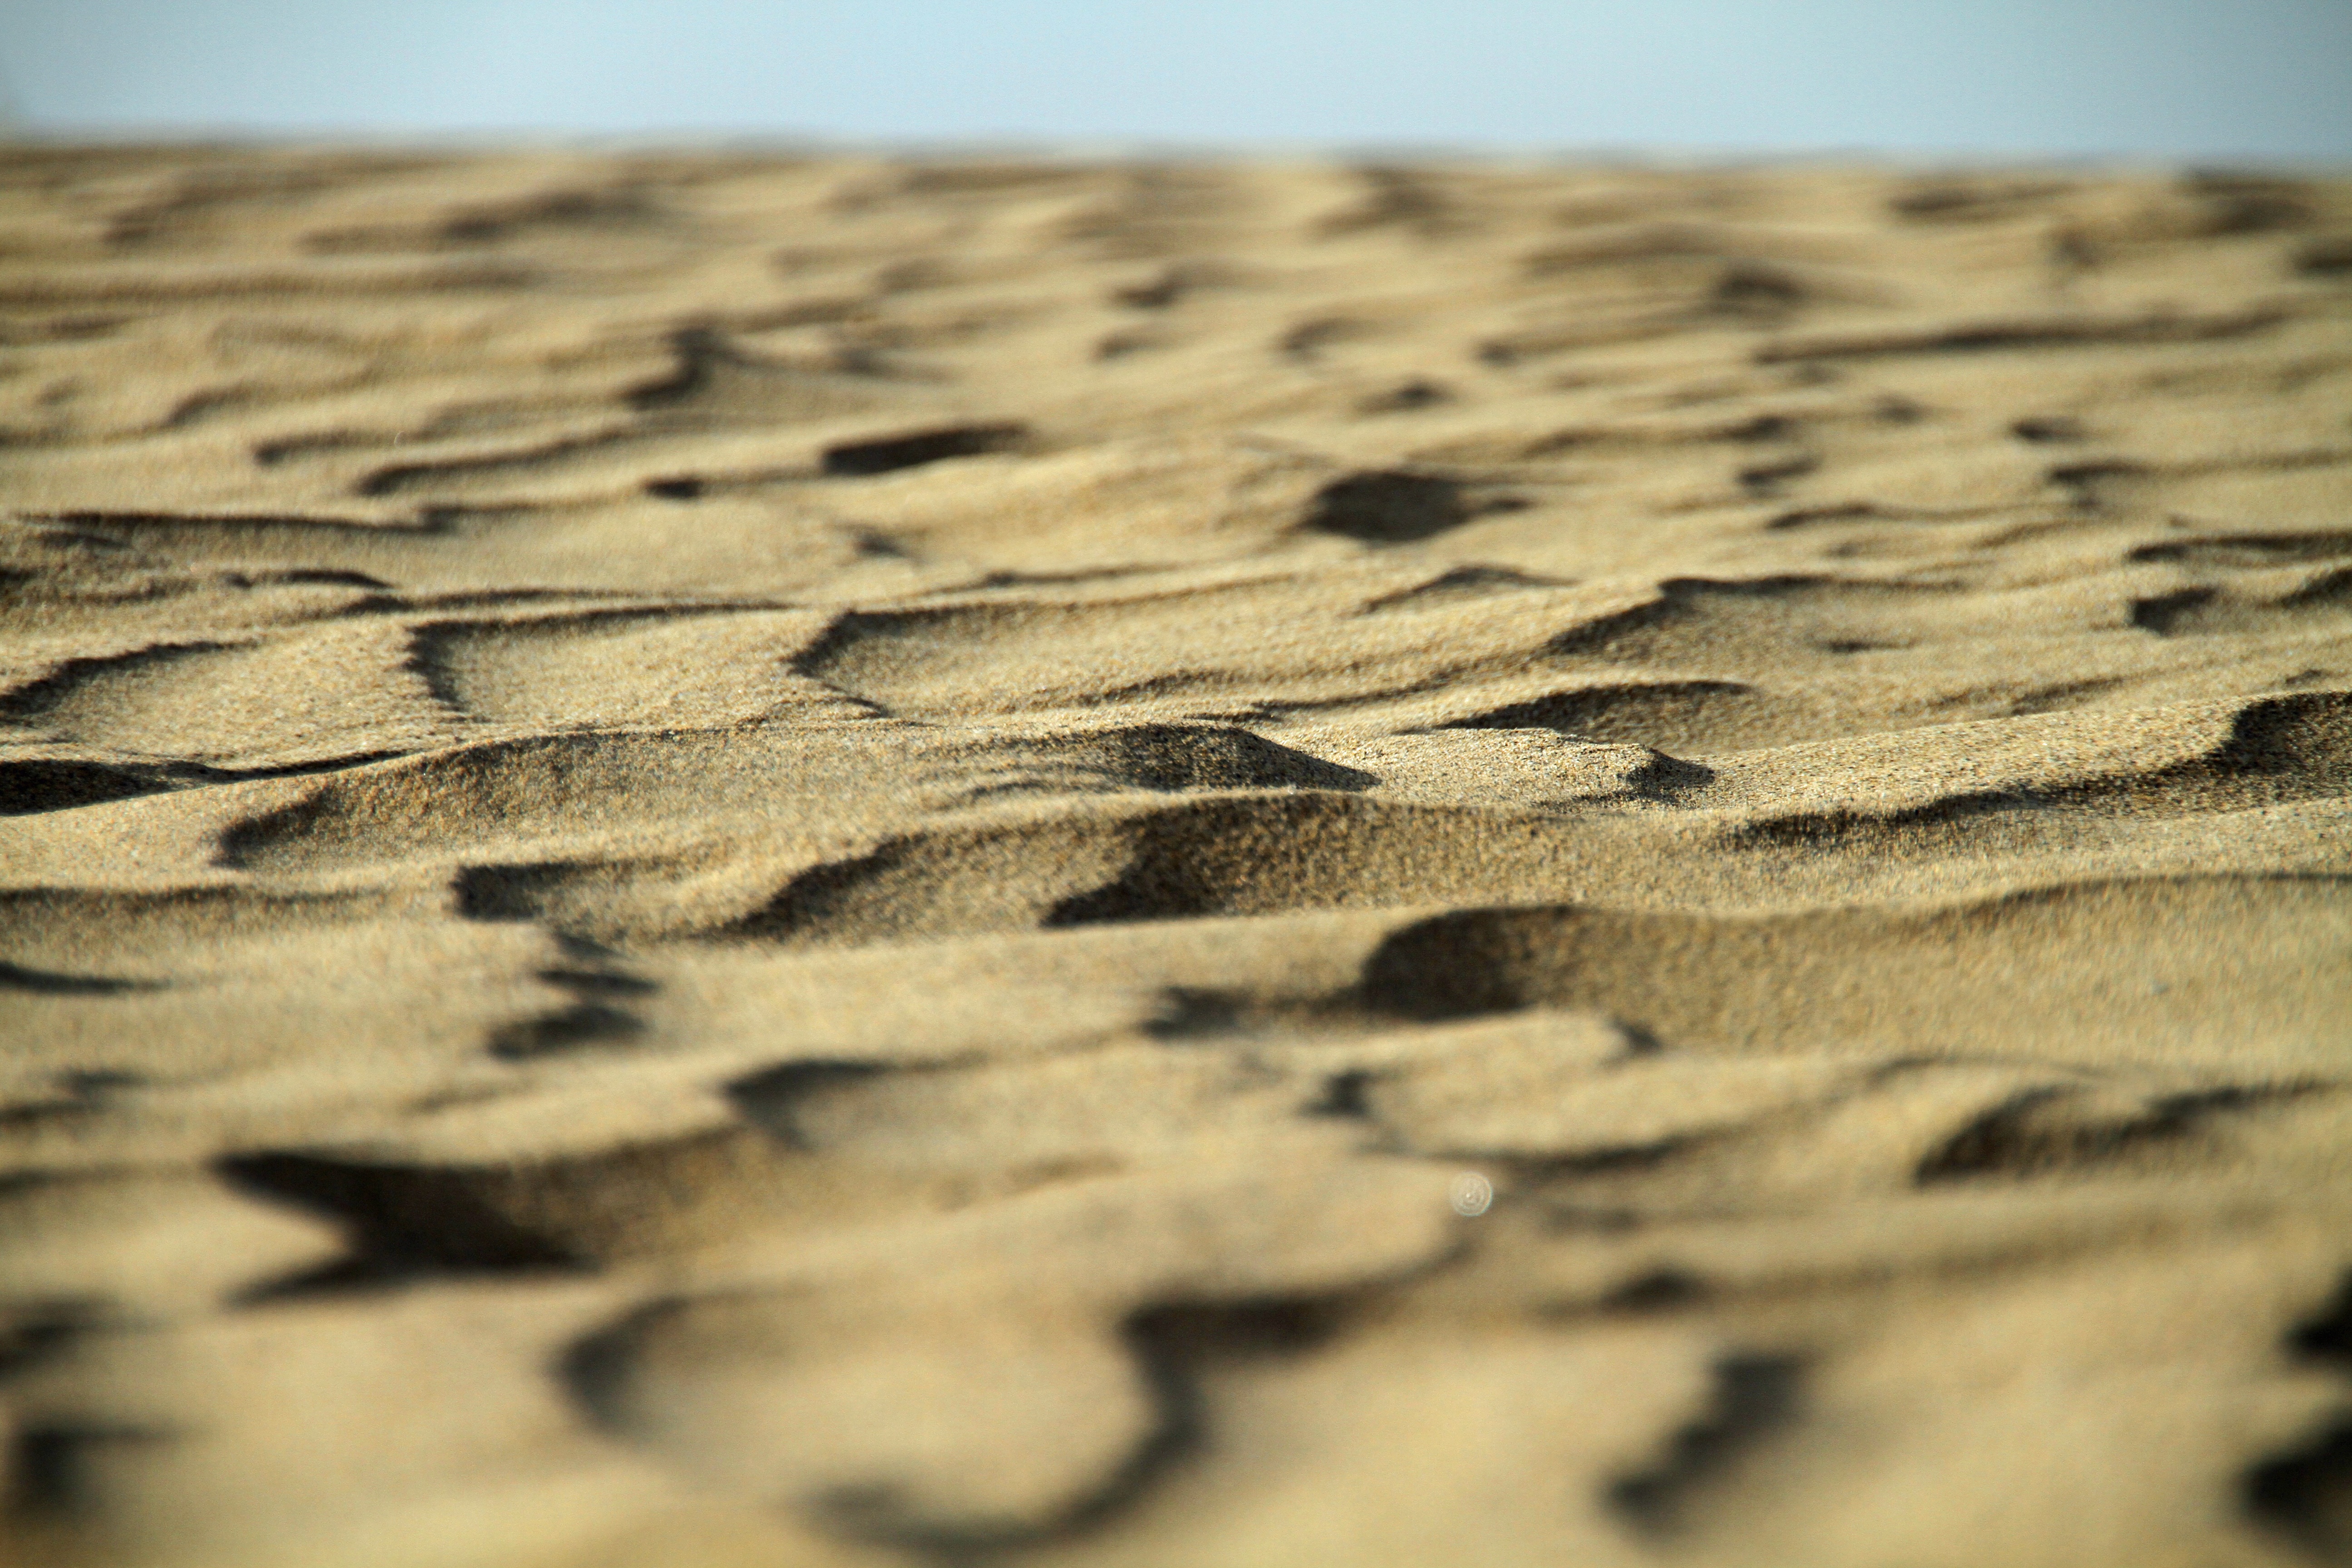
beach, sand, rock, wood, photography, texture, leaf, footprint, scenery, soil, material, close up, dunes, spain, gran canaria, maspalomas, macro photography, canary islands, las palmas, grass family